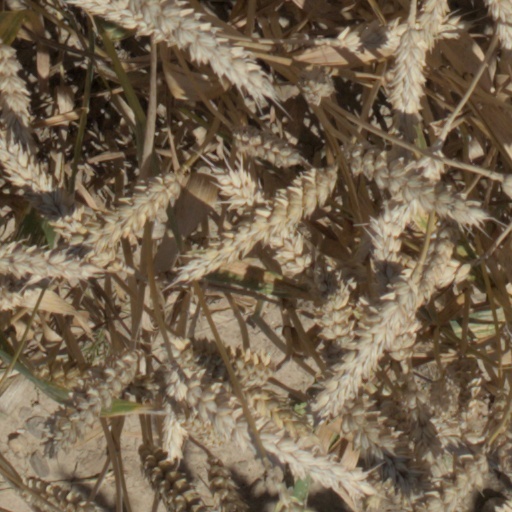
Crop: wheat